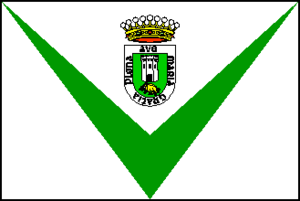
Vilalba est une commune du nord-ouest de l'Espagne, dans la province de Lugo, dans la communauté autonome de Galice.